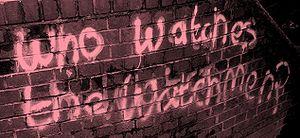
Watchmen : Les Gardiens, ou Les Gardiens au Québec, est un film américain de super-héros réalisé par Zack Snyder et sorti en 2009. C'est l'adaptation du comic Watchmen d'Alan Moore et Dave Gibbons, édité par DC Comics. Le film se déroule dans une réalité alternative où les États-Unis et l'Union soviétique sont sur le point d'entrer en guerre et où un groupe de super-héros enquête sur une machination qui semble dirigée contre eux, mais cache en fait un plan plus global.
Watchmen est une série de comic book américano-britannique, assimilable au roman graphique, créée par le scénariste Alan Moore, le dessinateur Dave Gibbons et le coloriste John Higgins.